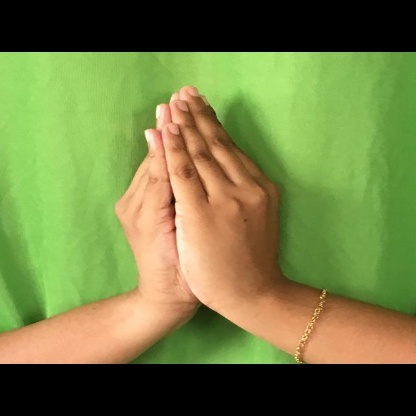
Mudra: Kapotham